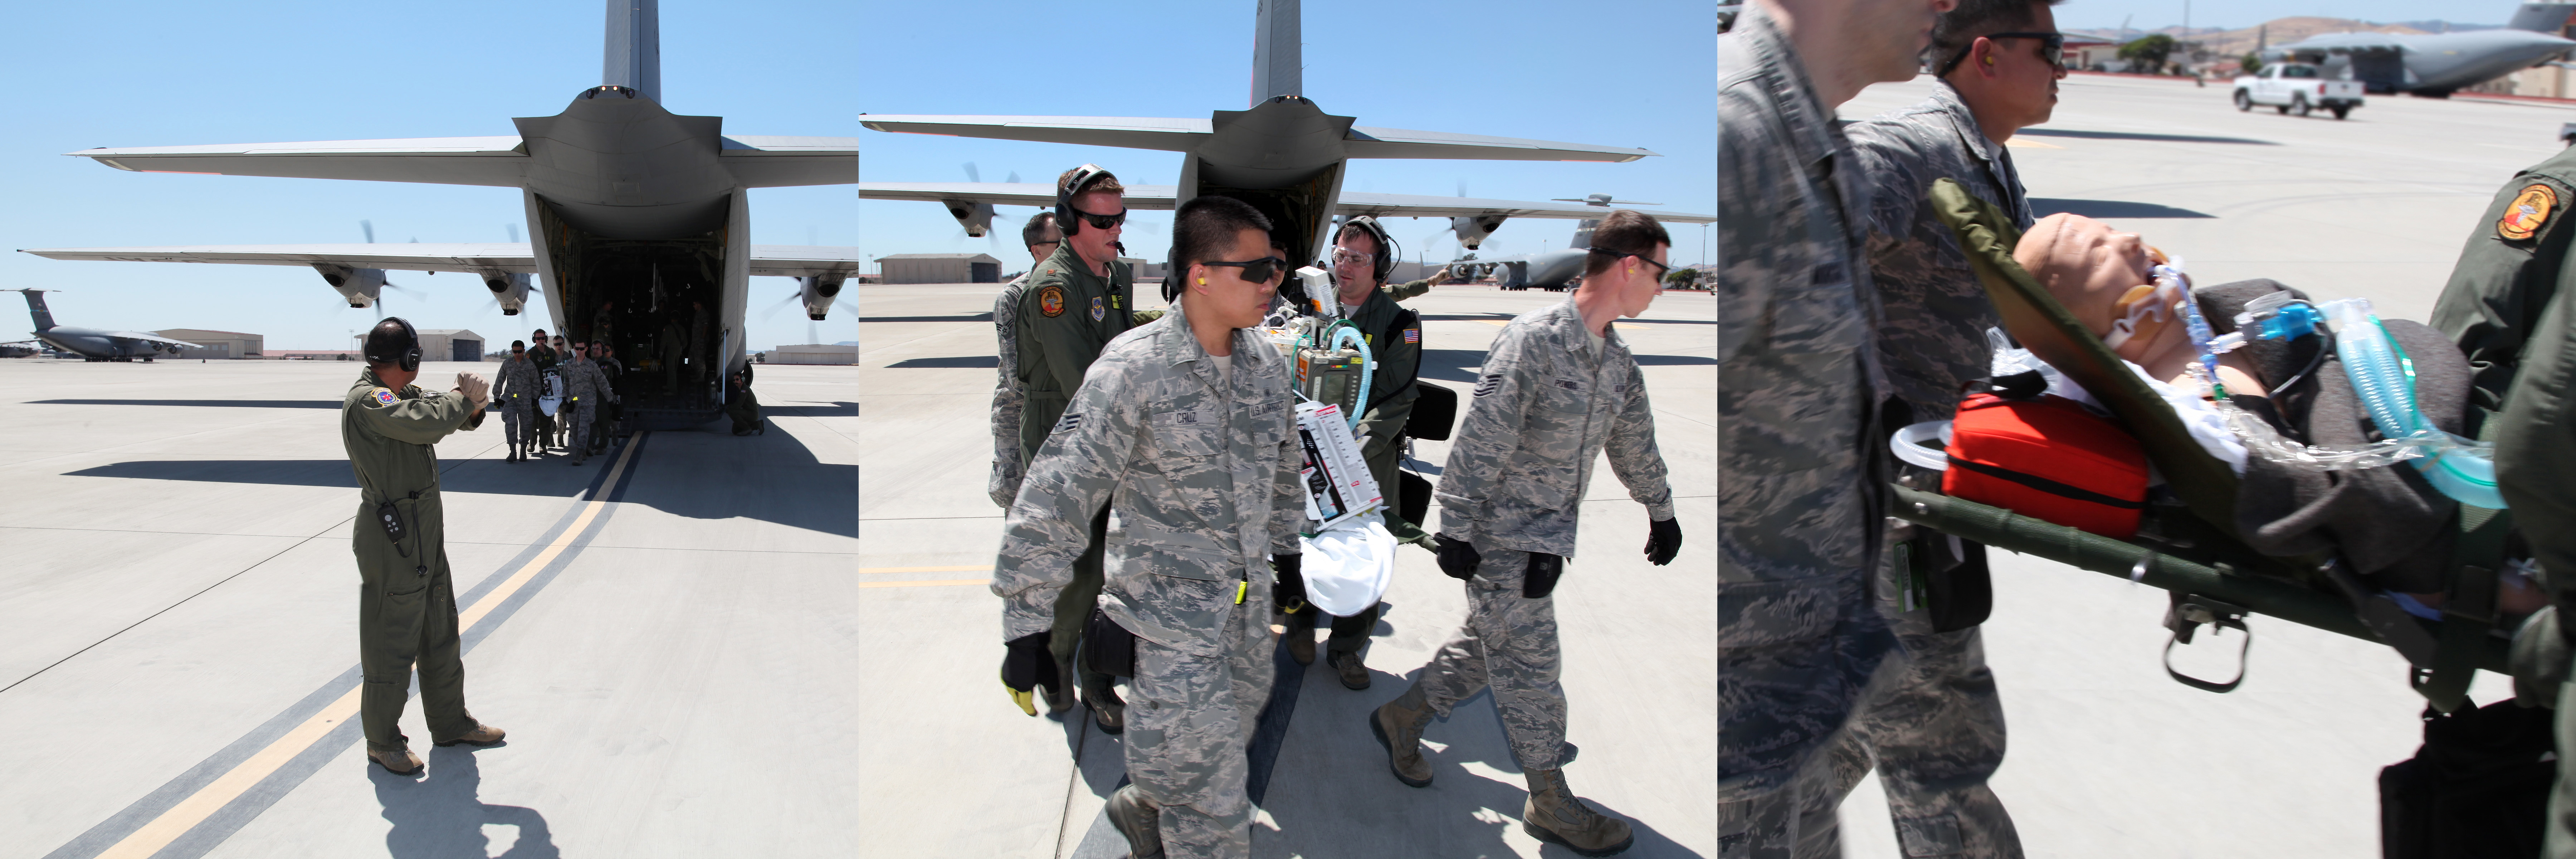
military, transport, vehicle, 2015, c130, 3652015imstillstanding, medical, ero, ccatt, aeromedicalevacuation, air force